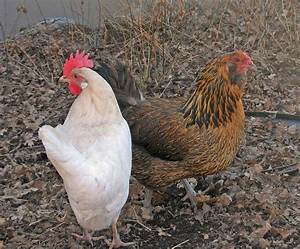
Label: gallina